Scroll

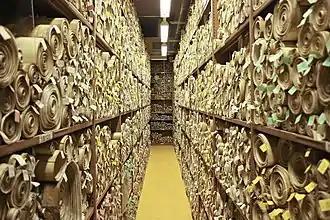
Rolls recording UK Acts of Parliament held in the Parliamentary Archives, Palace of Westminster, London

Scrolls were the first form of editable record keeping texts, used in Eastern Mediterranean ancient Egyptian civilizations. Parchment scrolls were used by the Israelites among others before the codex or bound book with parchment pages was invented by the Romans, which became popular around the 1st century AD. Scrolls were more highly regarded than codices until well into Roman times.